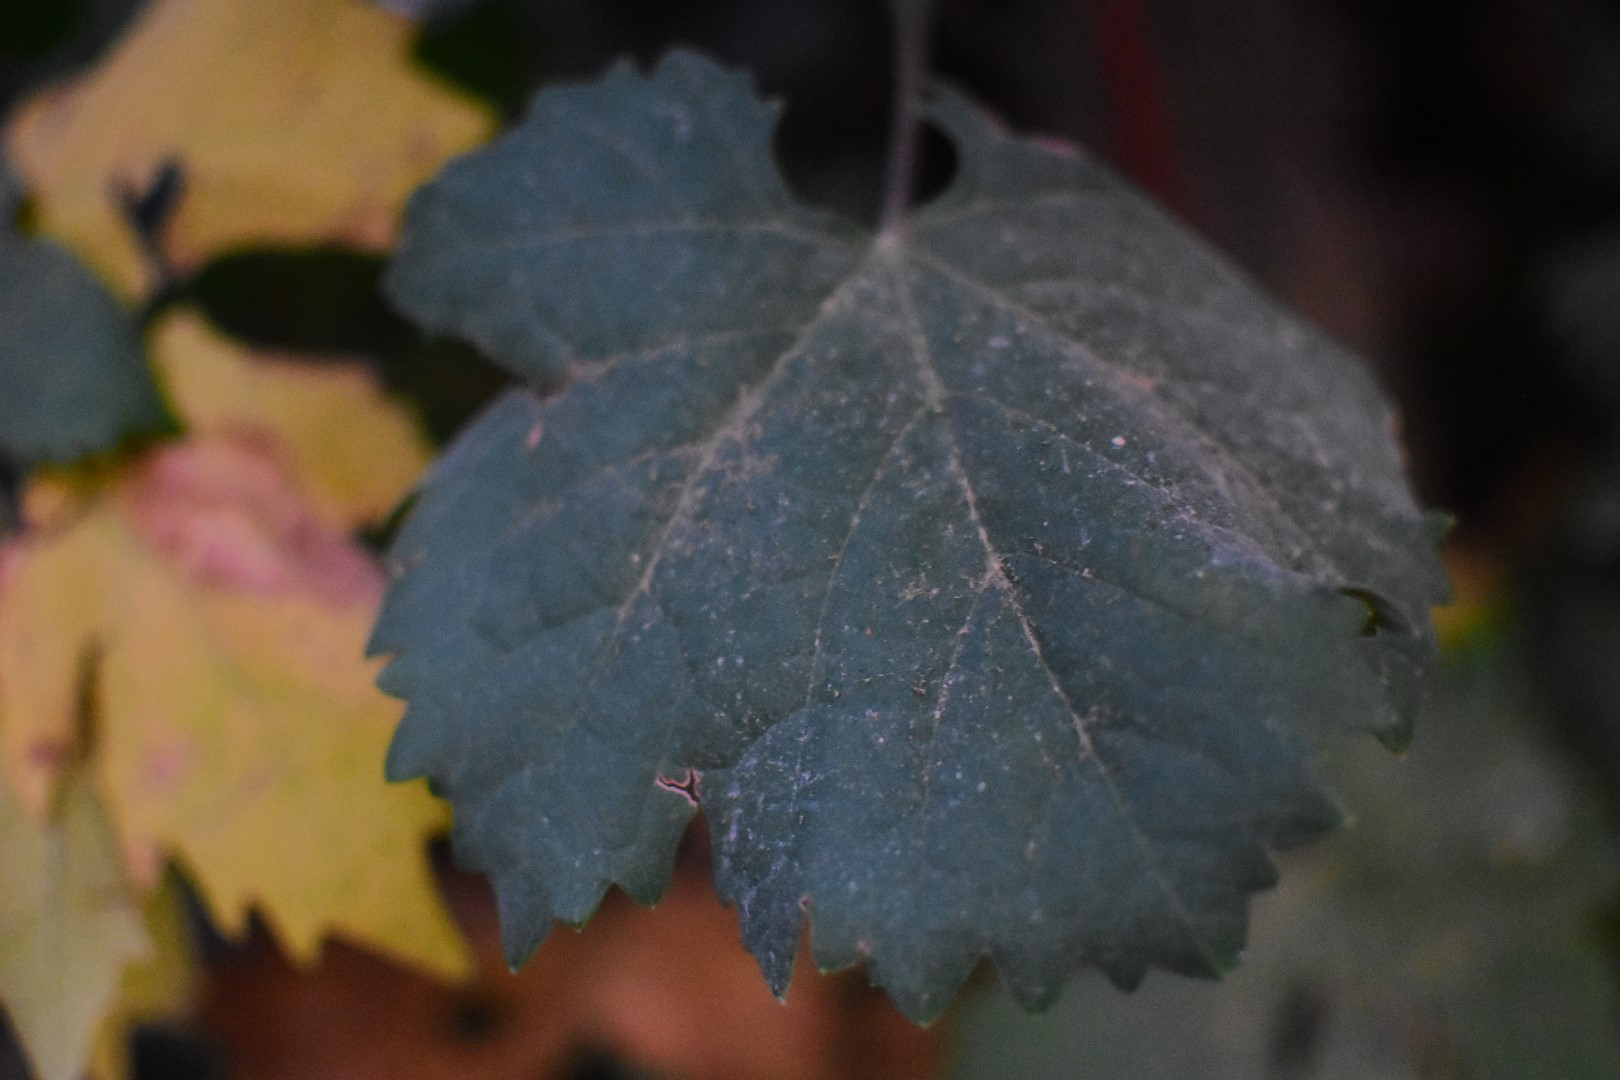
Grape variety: Aswud Balad